South African Class 8Z 2-8-0

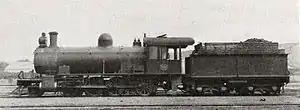
CGR 8th Class no. 825, SAR Class 8Z no. 904

The South African Railways Class 8Z 2-8-0 of 1904 was a steam locomotive from the pre-Union era in the Cape of Good Hope.